Mahmud Tarzi

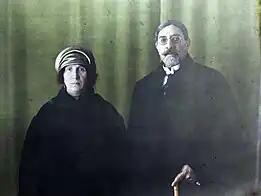
Mahmud Tarzi and his second wife, Asma Rasmiya Khanum. Autochrome portrait by Auguste Léon, 1922.

One of Tarzi's earliest works was the "Account of a Journey" (Sayahat-Namah-e Manzum), which was published in Lahore, British India (now Pakistan). However, Tarzi's most influential work – and the foundation of journalism in Afghanistan – was his publishing of "Seraj-al-Akhbar". This newspaper was published bi-weekly from October 1911 to January 1919. It played an important role in the development of an Afghan modernist movement, serving as a forum for a small, enlightened group of young Afghans, who provided the ethical justification and basic tenets of Afghan nationalism and modernism under of the very first political party, Party of the Afghan Youth, ideologically secularist, monarchist and state nationalist with a right-of centre political direction, in opposition to the later Constitutional Party, a second political party whose ideologically liberal democratic, reformist, progressive with a constitutional monarchist and left-wing nationalist direction maintaining a strong anticlerical secularist state and within centrist politics. Tarzi also published "Seraj-al-Atfal" (Children's Lamp), the first Afghan publication aimed at a juvenile audience.